List of The Walking Dead (TV series) characters

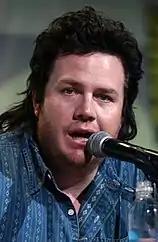
Josh McDermitt

Bob Stookey, portrayed by Lawrence Gilliard Jr., is a former army medic and alcoholic, but struggles to get rid of vice, which causes him problems with the group. As time passes, this develops into an attraction to Sasha with whom he subsequently maintains a loving relationship, in turn Bob has developed a renewed sense of optimism after surviving the fall of the prison. During his stay in the church of Father Gabriel, he leaves with Rick, Michonne and Gabriel on a food run, but is bitten by a walker. After a banquet, he leaves the church and starts crying when he is suddenly kidnapped by the Hunters of Terminus.